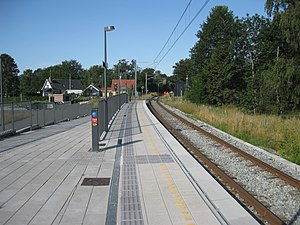
Thorsager Station
Thorsager Station
Thorsager Station, Letbanen, Syddjurs
Thorsager Station er en letbanestation og tidligere jernbanestation på Grenaabanen, der er en del af Aarhus Letbane.